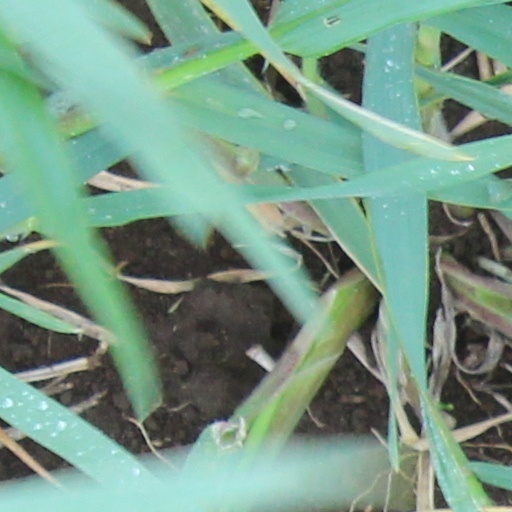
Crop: wheat